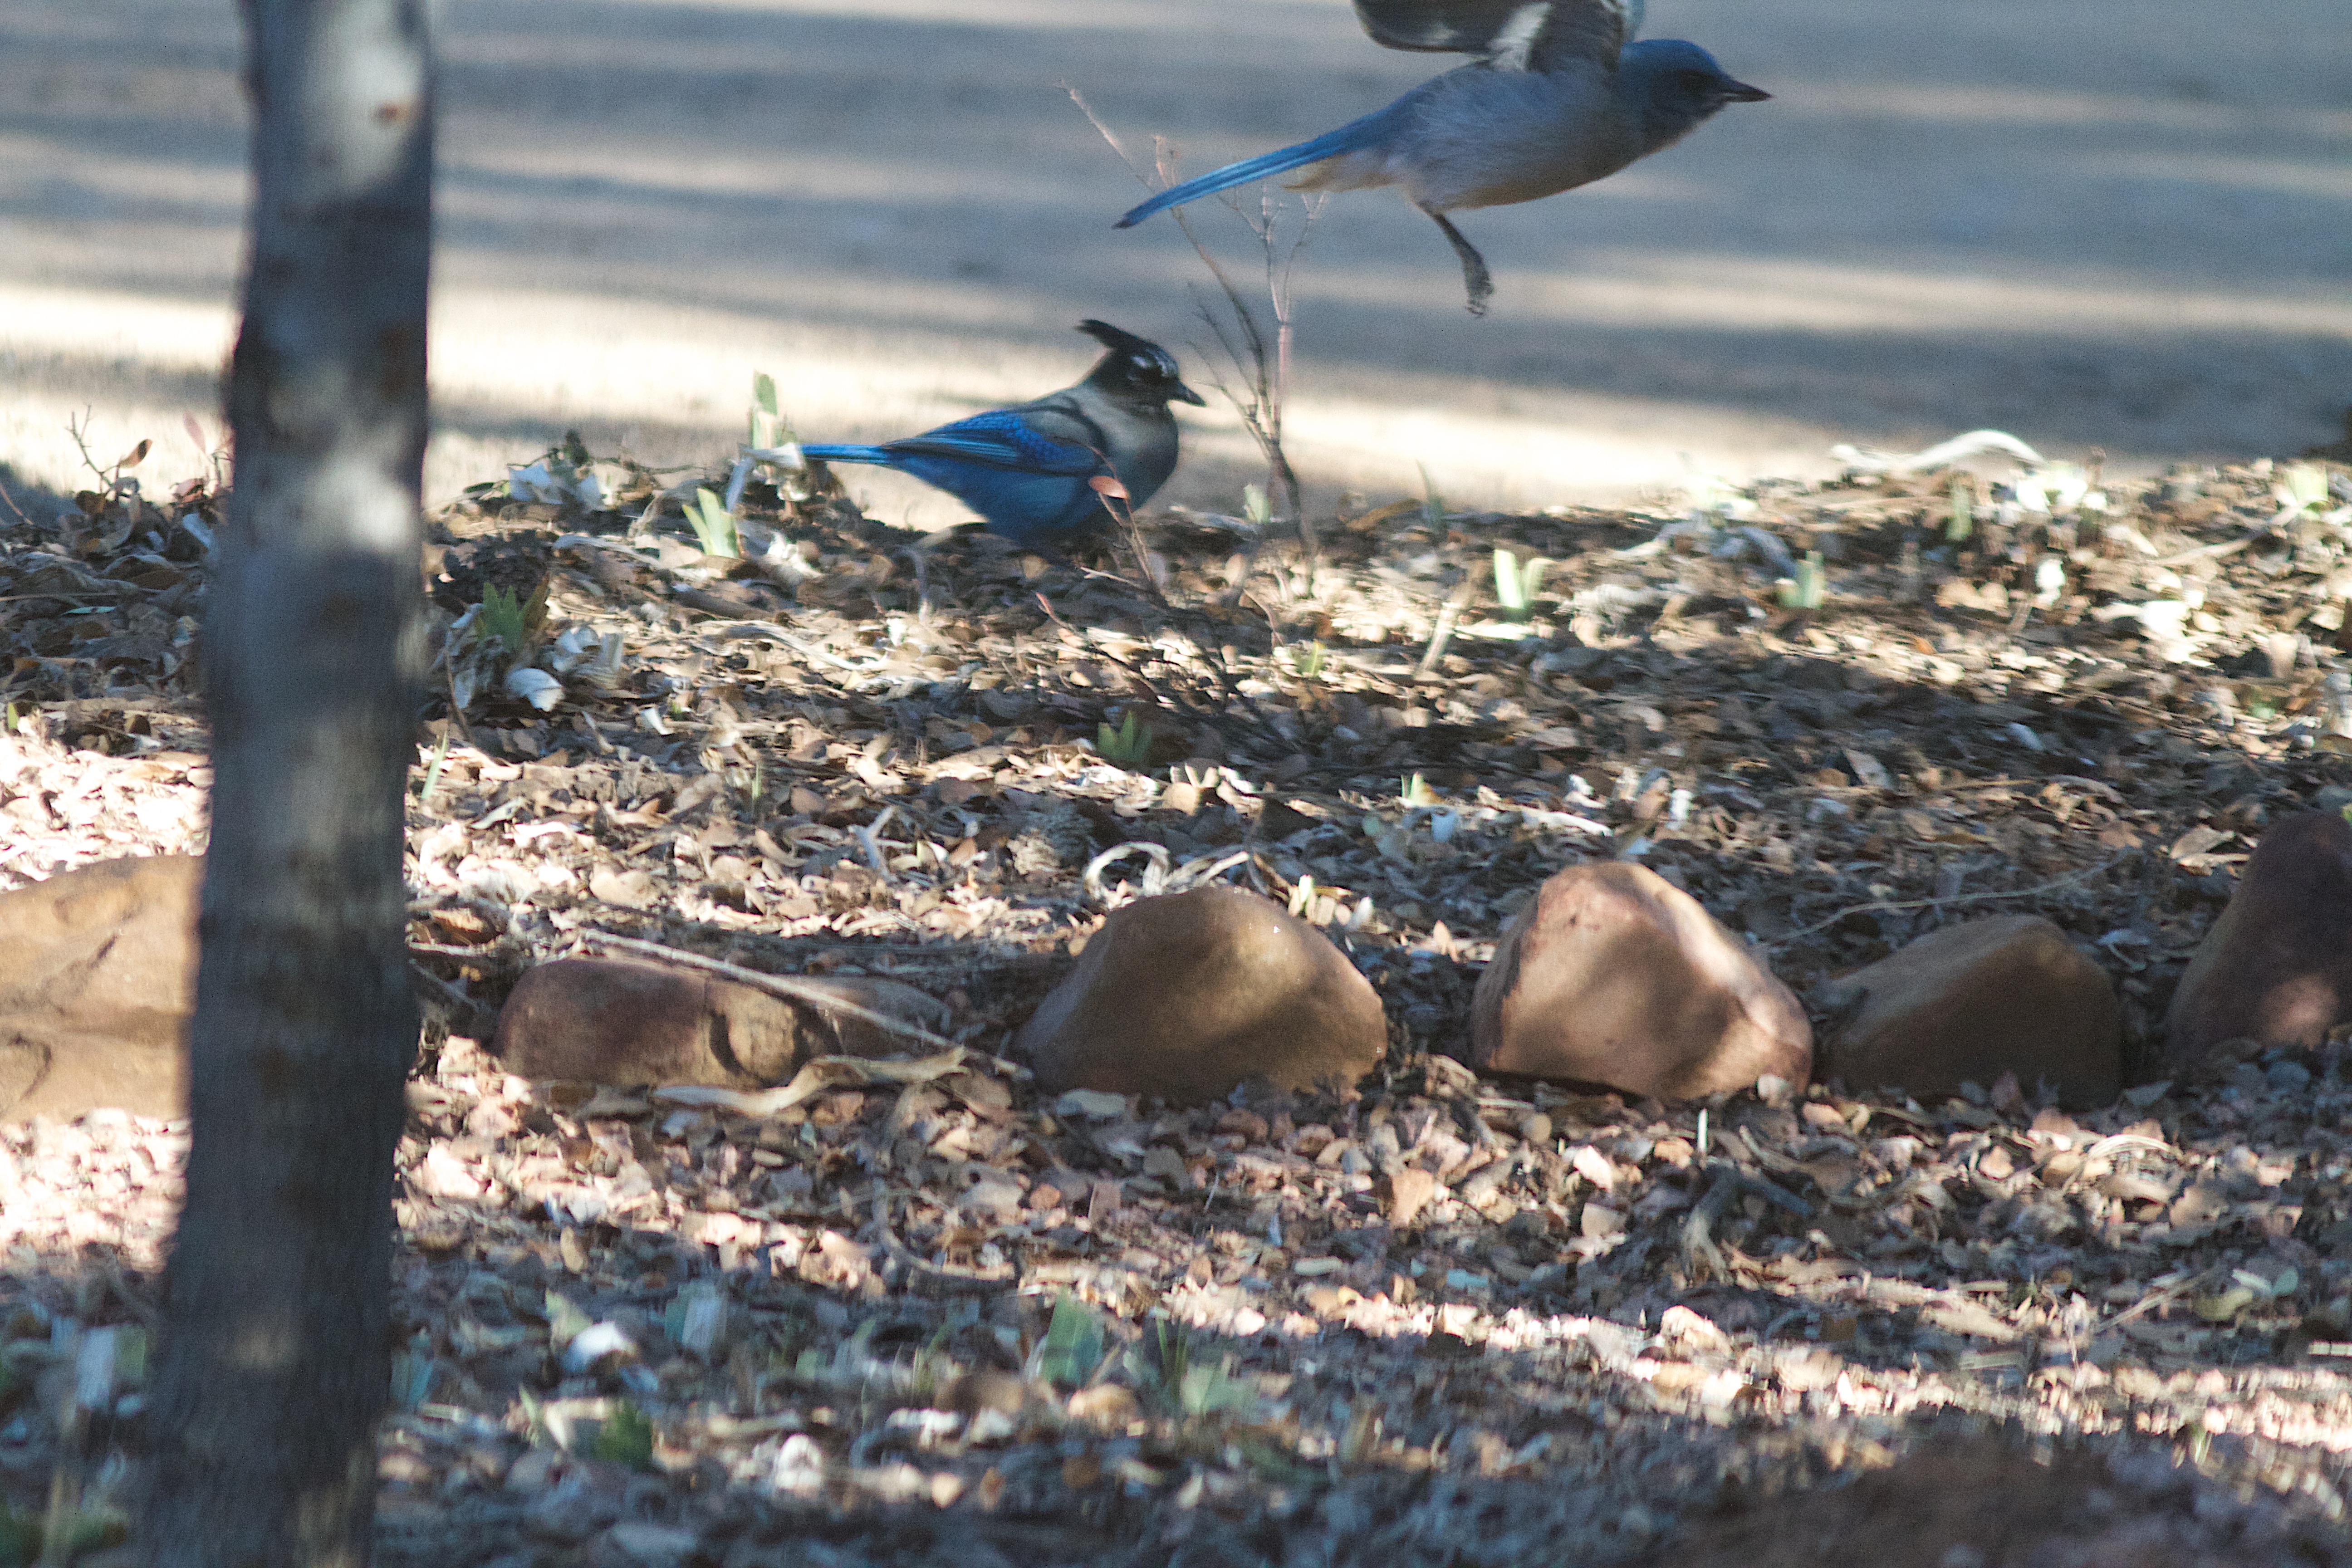
sea, bird, wildlife, fauna, cool image, vertebrate, perching bird